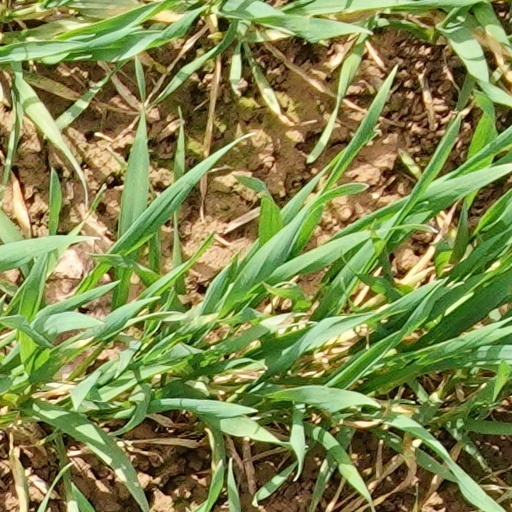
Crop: wheat